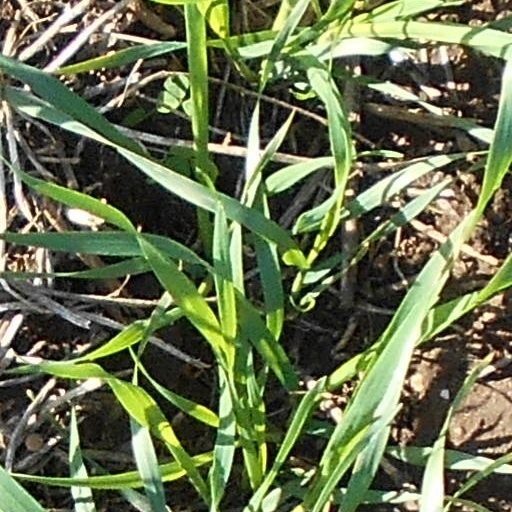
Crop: wheat